USCGC Escanaba (WPG-77)

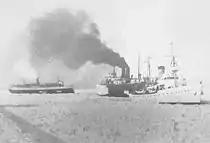
"Escanaba" (right) breaks ice for two merchant vessels on the Great Lakes in the mid-1930s

"Escanaba", named for the city and river in the Upper Peninsula of Michigan, was built at the Defoe Shipbuilding Company in Bay City, Michigan in 1932. The six cutters of her class were designed primarily for light ice breaking, rescue, and law enforcement duties. She was commissioned on 23 November 1932 in Grand Haven, Michigan, which would be her permanent station and home port until she was redeployed to the East Coast for combat duty in the Second World War. "Escanaba"s primary, pre-war missions were ice breaking and search and rescue on the Great Lakes, which caused her to become well known throughout the region and a beloved part of her home port's community. During this period, from 1932 to 1934, future USCG Commandant Edwin J. Roland served aboard "Escanaba" as gunnery officer and navigator.